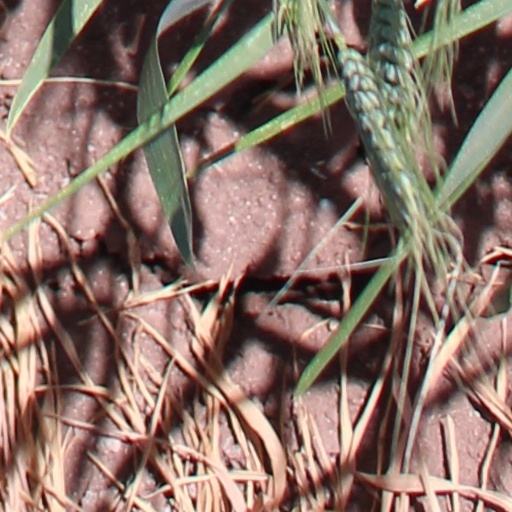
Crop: wheat